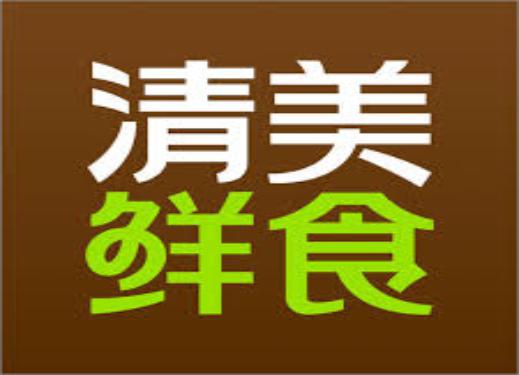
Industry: Food